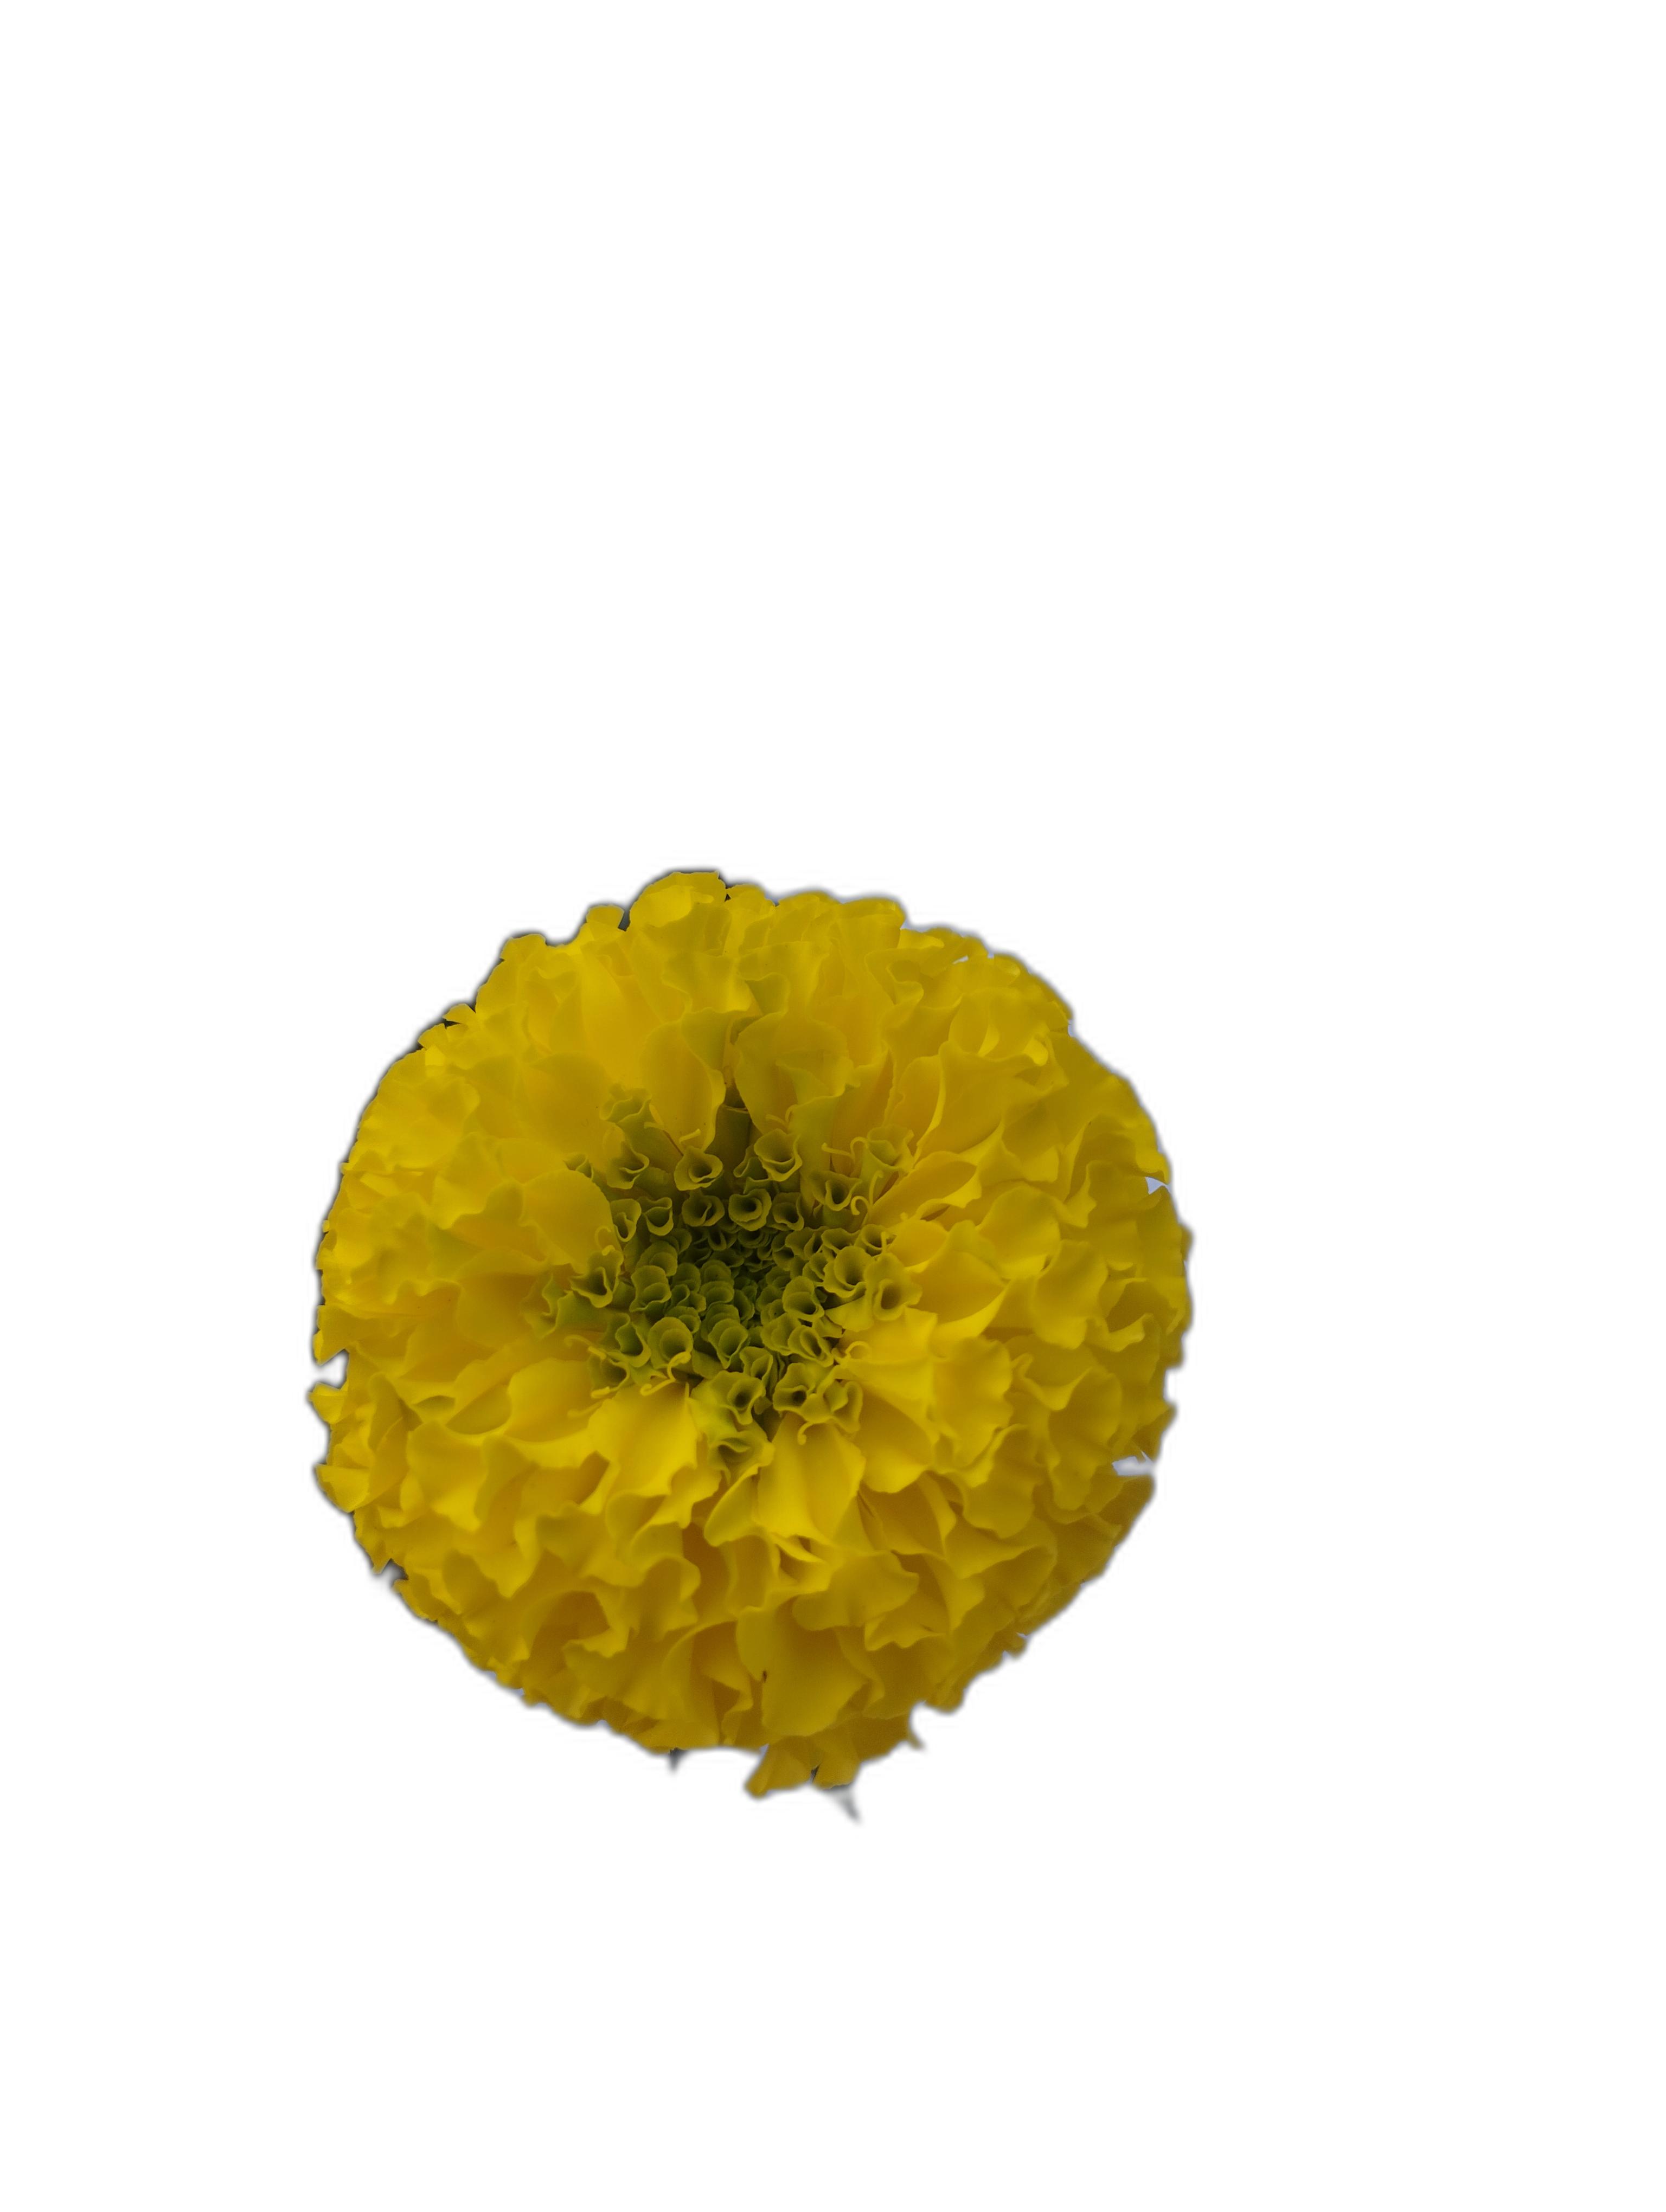
Label: Marigold